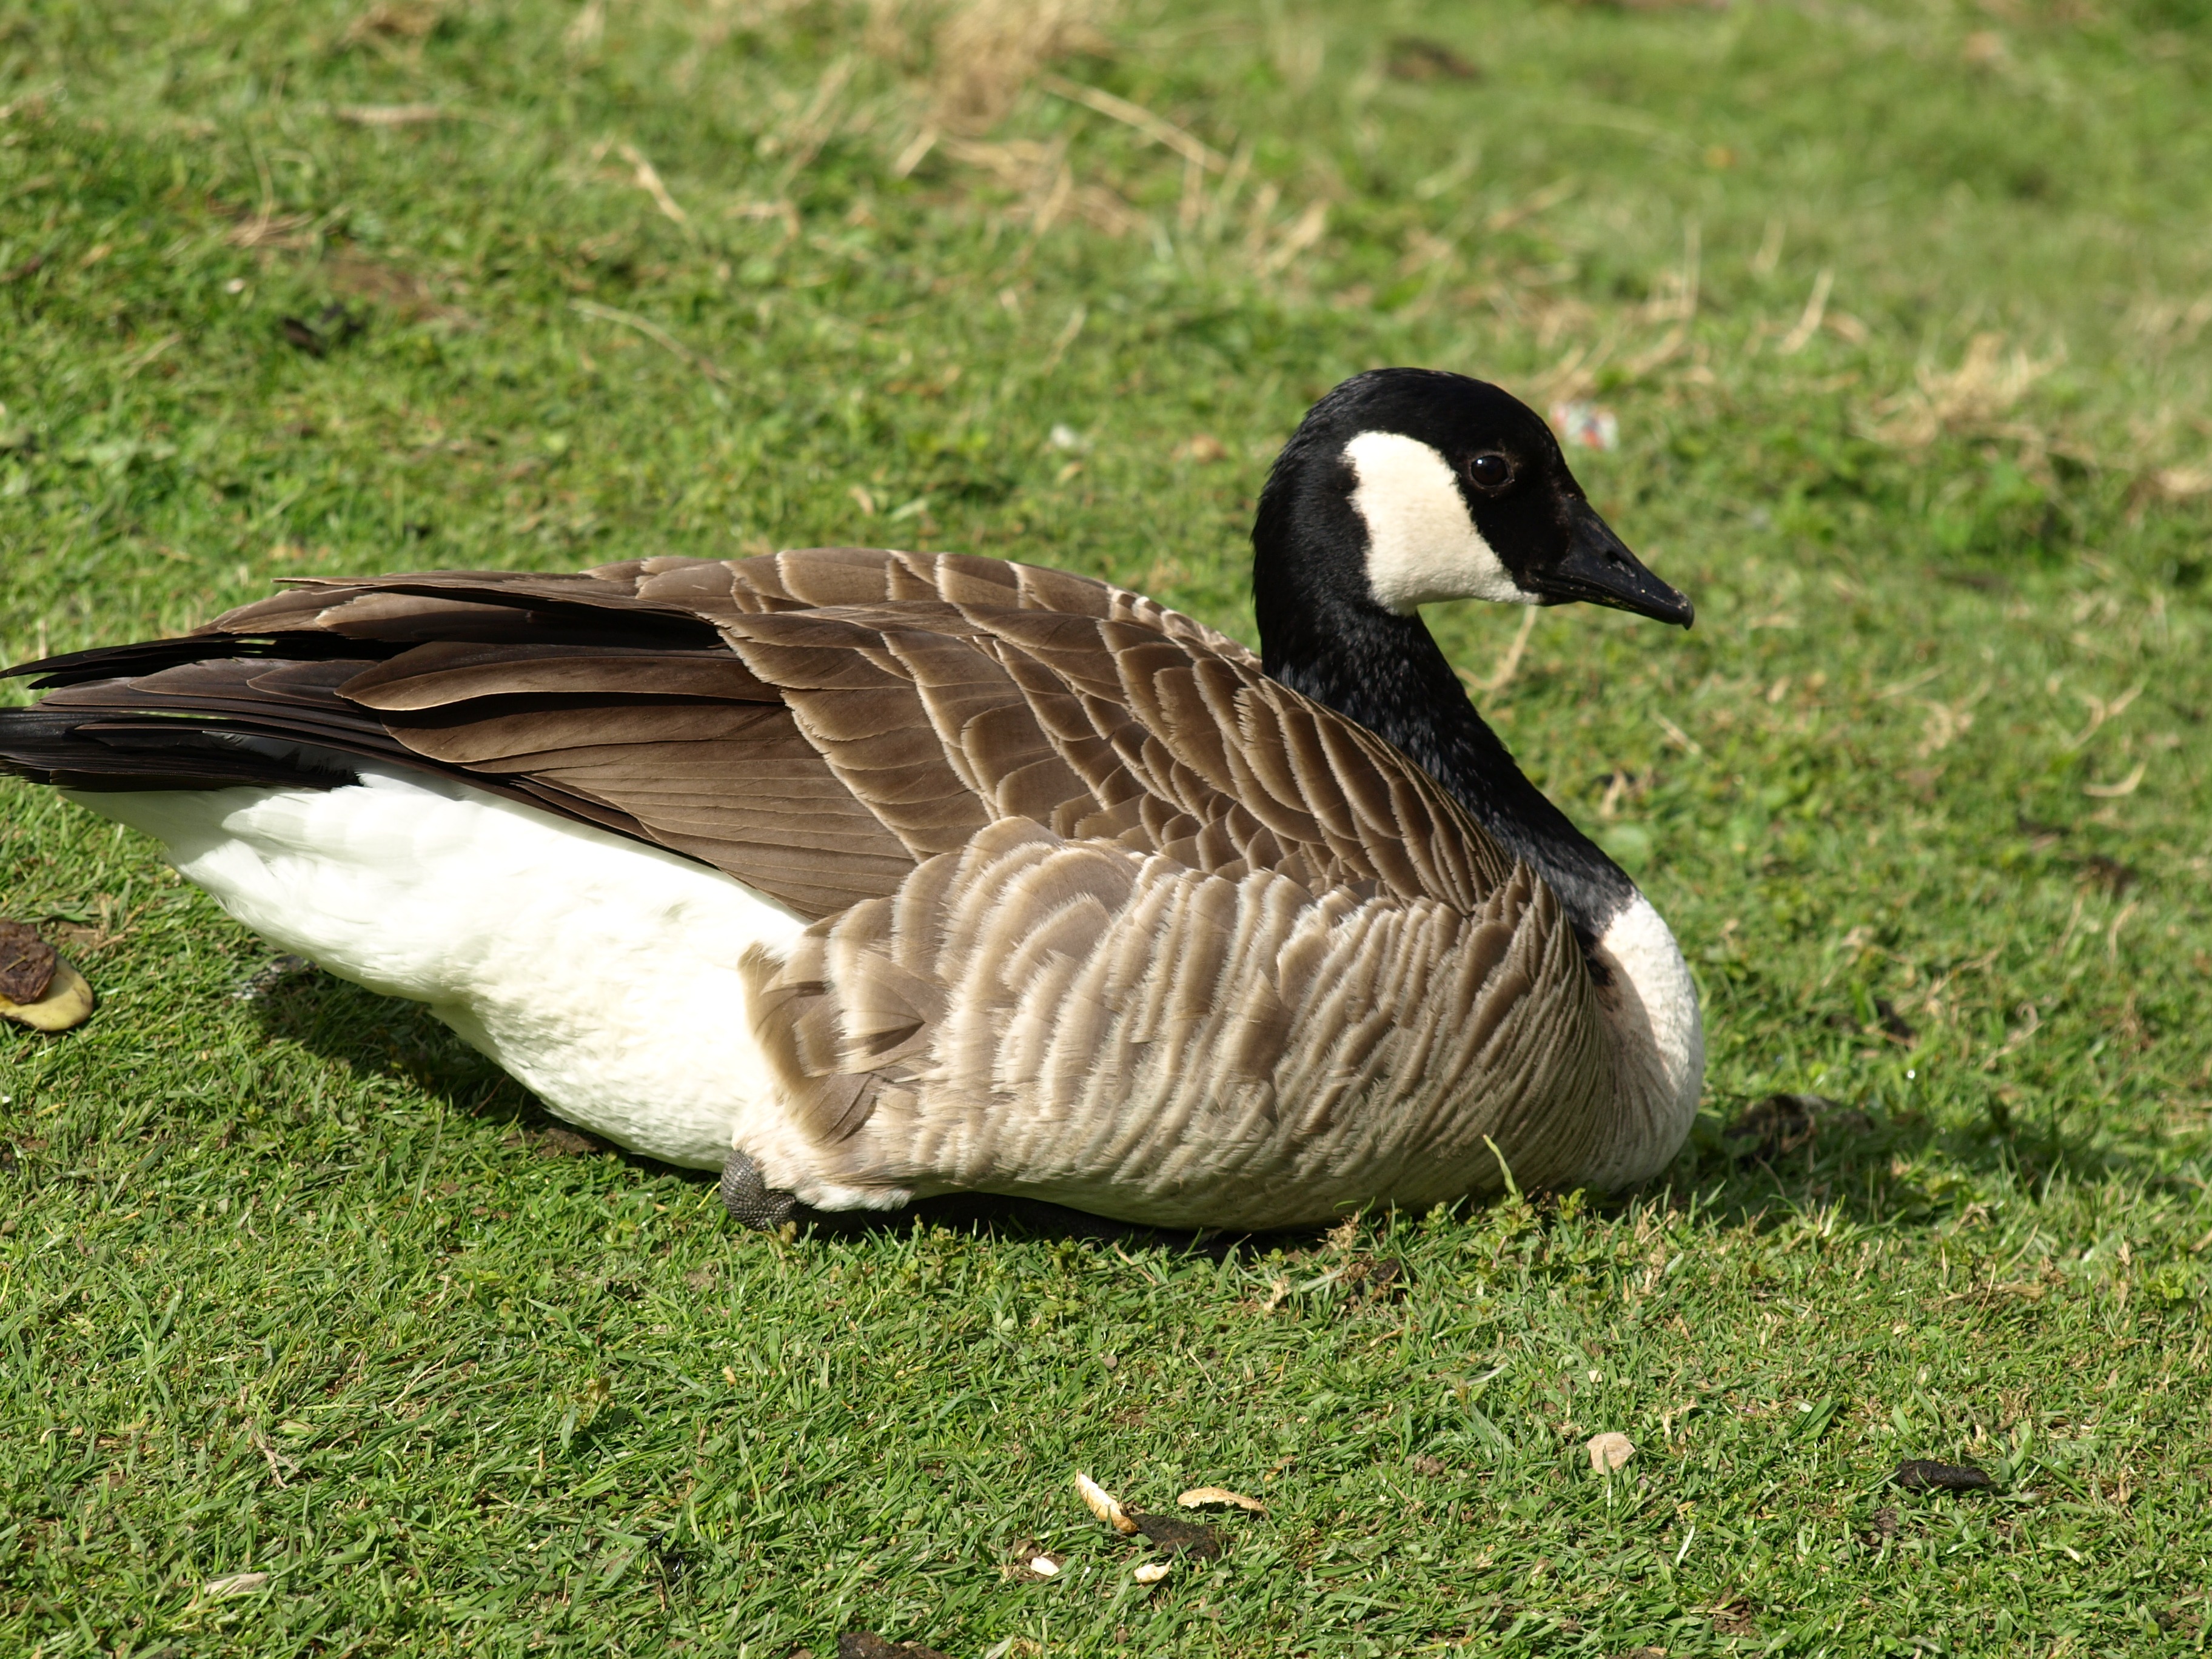
nature, grass, bird, wing, wildlife, beak, fauna, poultry, duck, goose, vertebrate, waterfowl, water bird, mallard, canard, branta, ducks geese and swans, sea goose